Monokuma

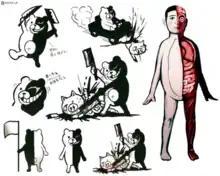
Early unused artwork of Monokuma by Rui Komatsuzaki

The Monokuma robot is one controlled by the main antagonists of the "Danganronpa" franchise, consisting of a teddy bear with a black left-hand-side, a white right-hand-side, one black right-eye, one red-left eye containing the logo for Hope's Peak Academy, a half-smile expression, short ears and an extruding belly button microphone, with a built-in explosive device in the scenario that a student decides to fight the Monokuma robot. His design is meant to be basis of the black and white morality. His activation in the first game's finale was meant to elaborate on the fact that Junko was still controlling him in the form of a virus.